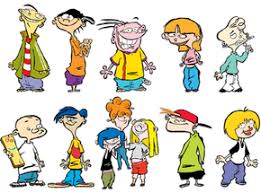
Portrait style: Cartoon Portrait